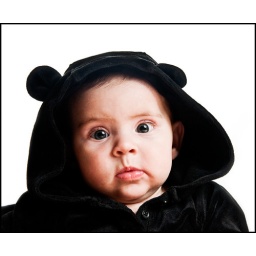
Strobist: SB-28 pointed at white door behind subject, seated in a Bumbo chair. Key is SB-28 in a 33&amp;quot; silver reflective umbrella.